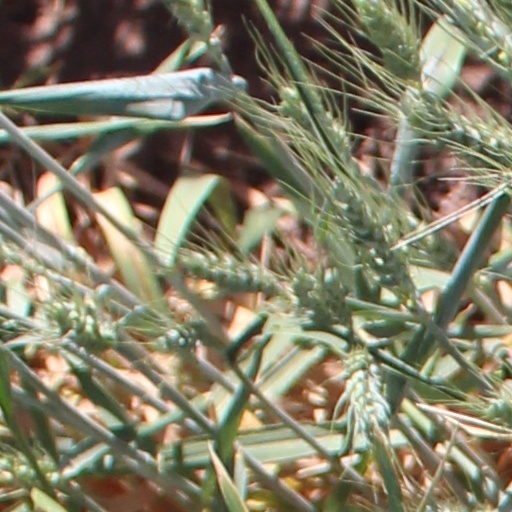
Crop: wheat